AD 15

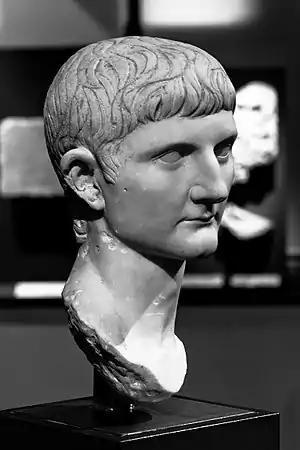
Bust of Germanicus (15 BC – AD 19)

AD 15 (XV) was a common year starting on Tuesday of the Julian calendar. At the time, it was known as the Year of the Consulship of Caesar and Flaccus (or, less frequently, year 768 "Ab urbe condita"). The denomination AD 15 for this year has been used since the early medieval period, when the Anno Domini calendar era became the prevalent method in Europe for naming years.